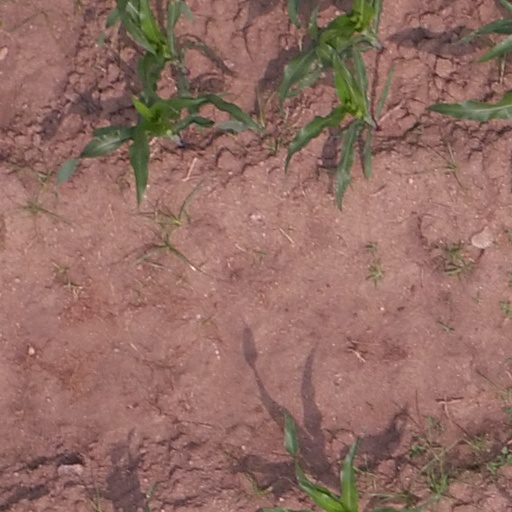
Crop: maize; corn